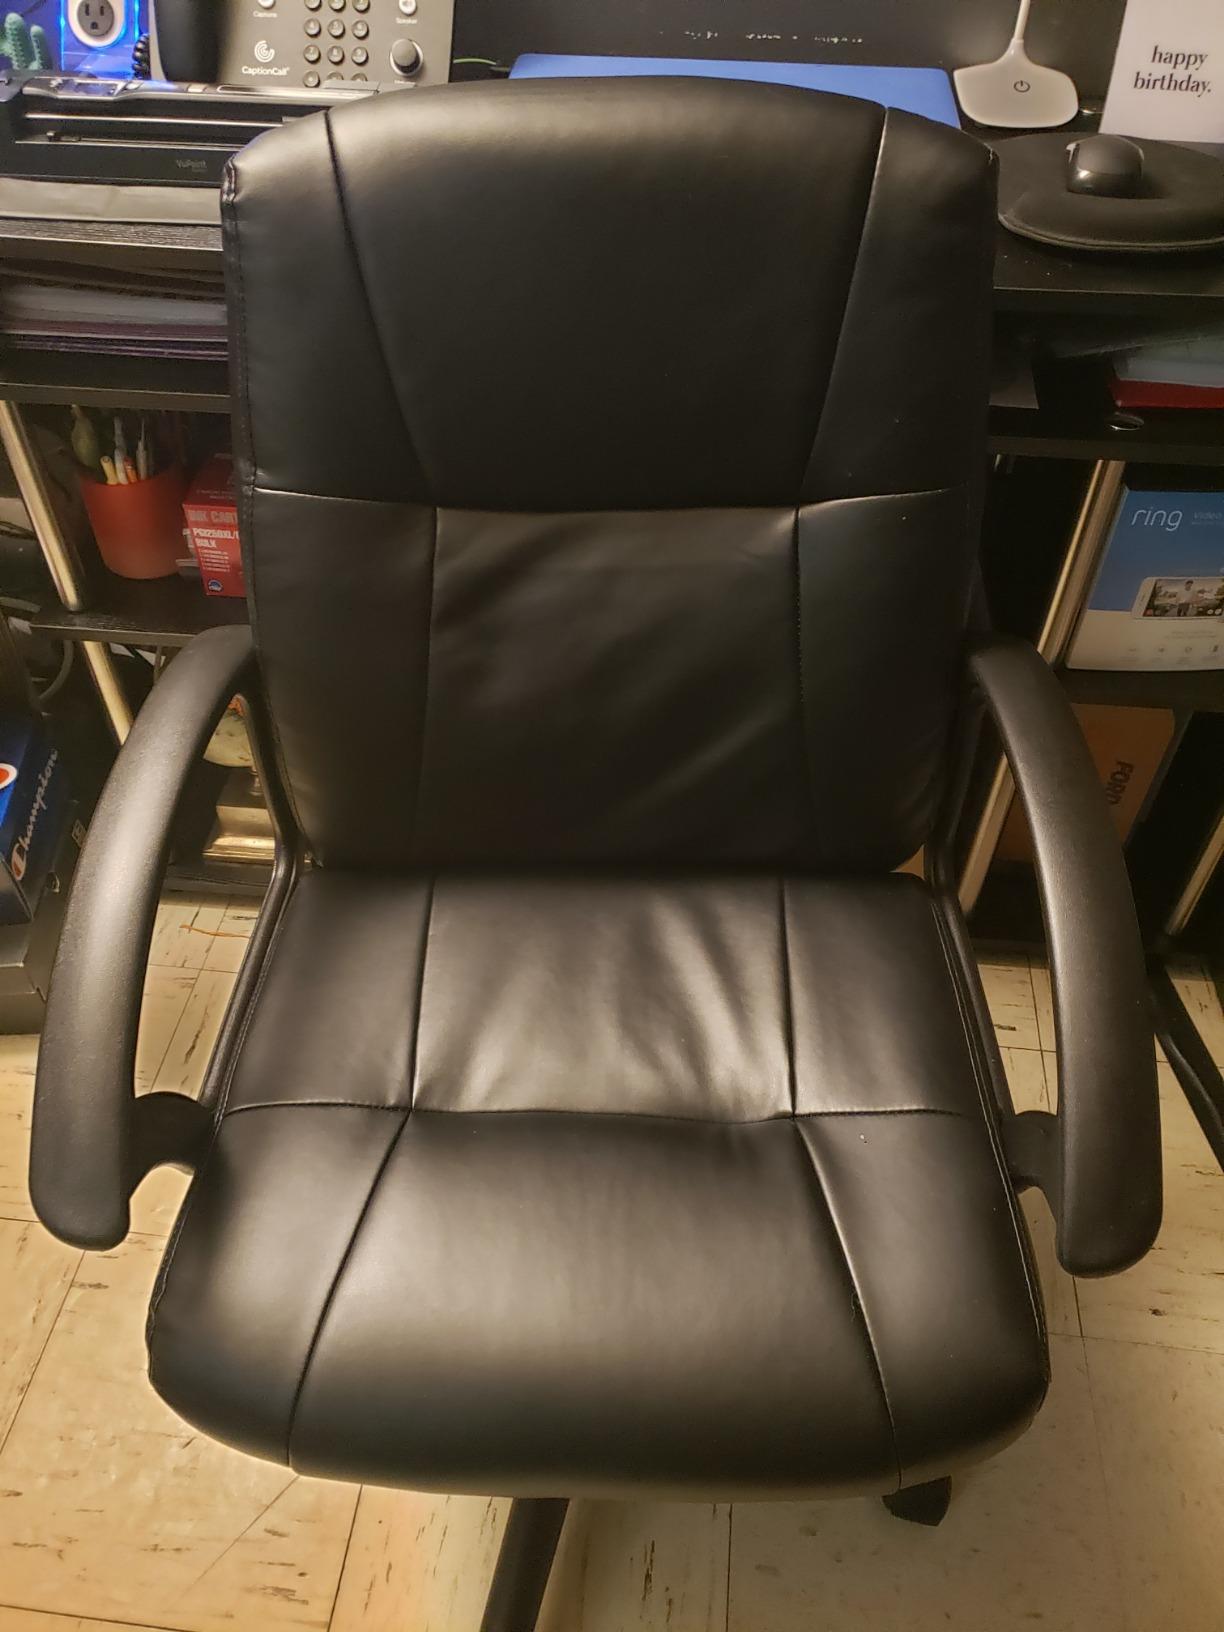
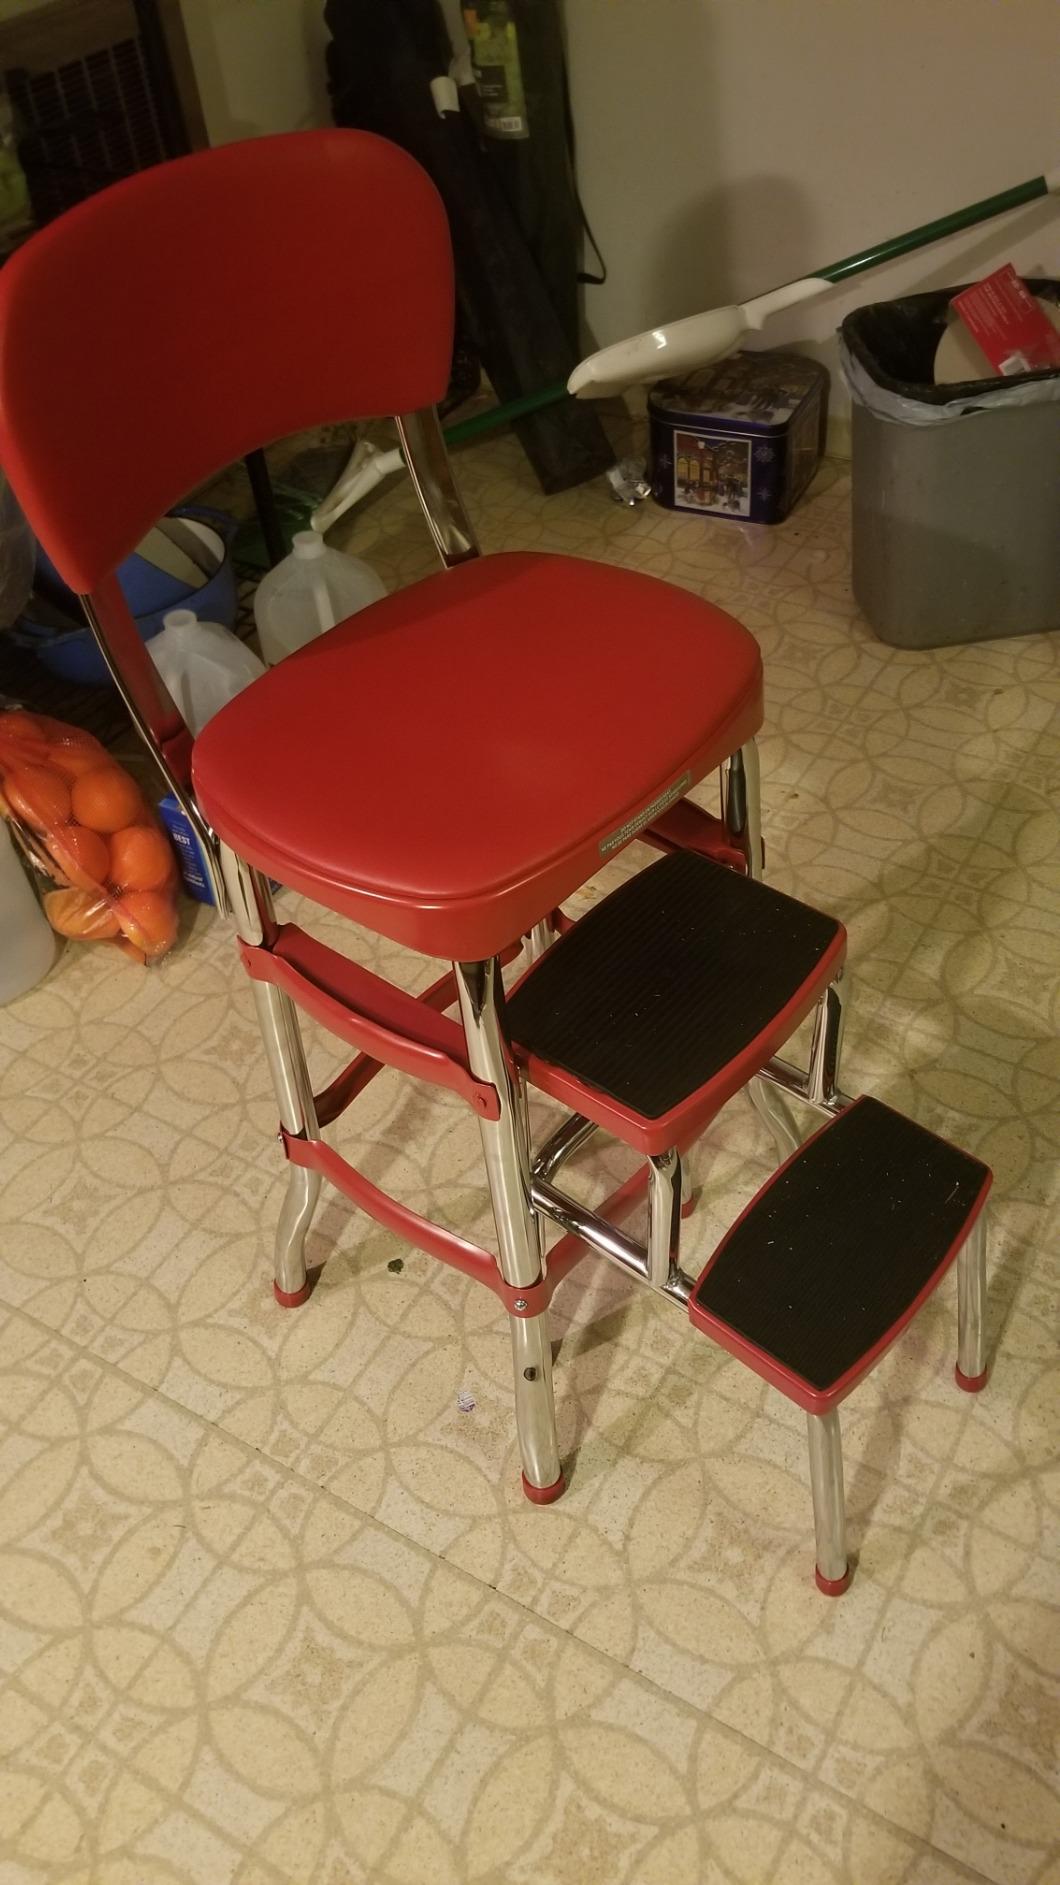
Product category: items_chair
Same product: no